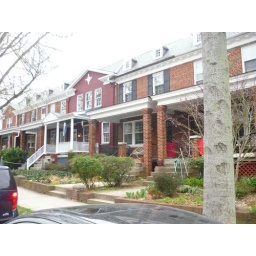
Looking in front of the house (the one with the net-like chair in the center).